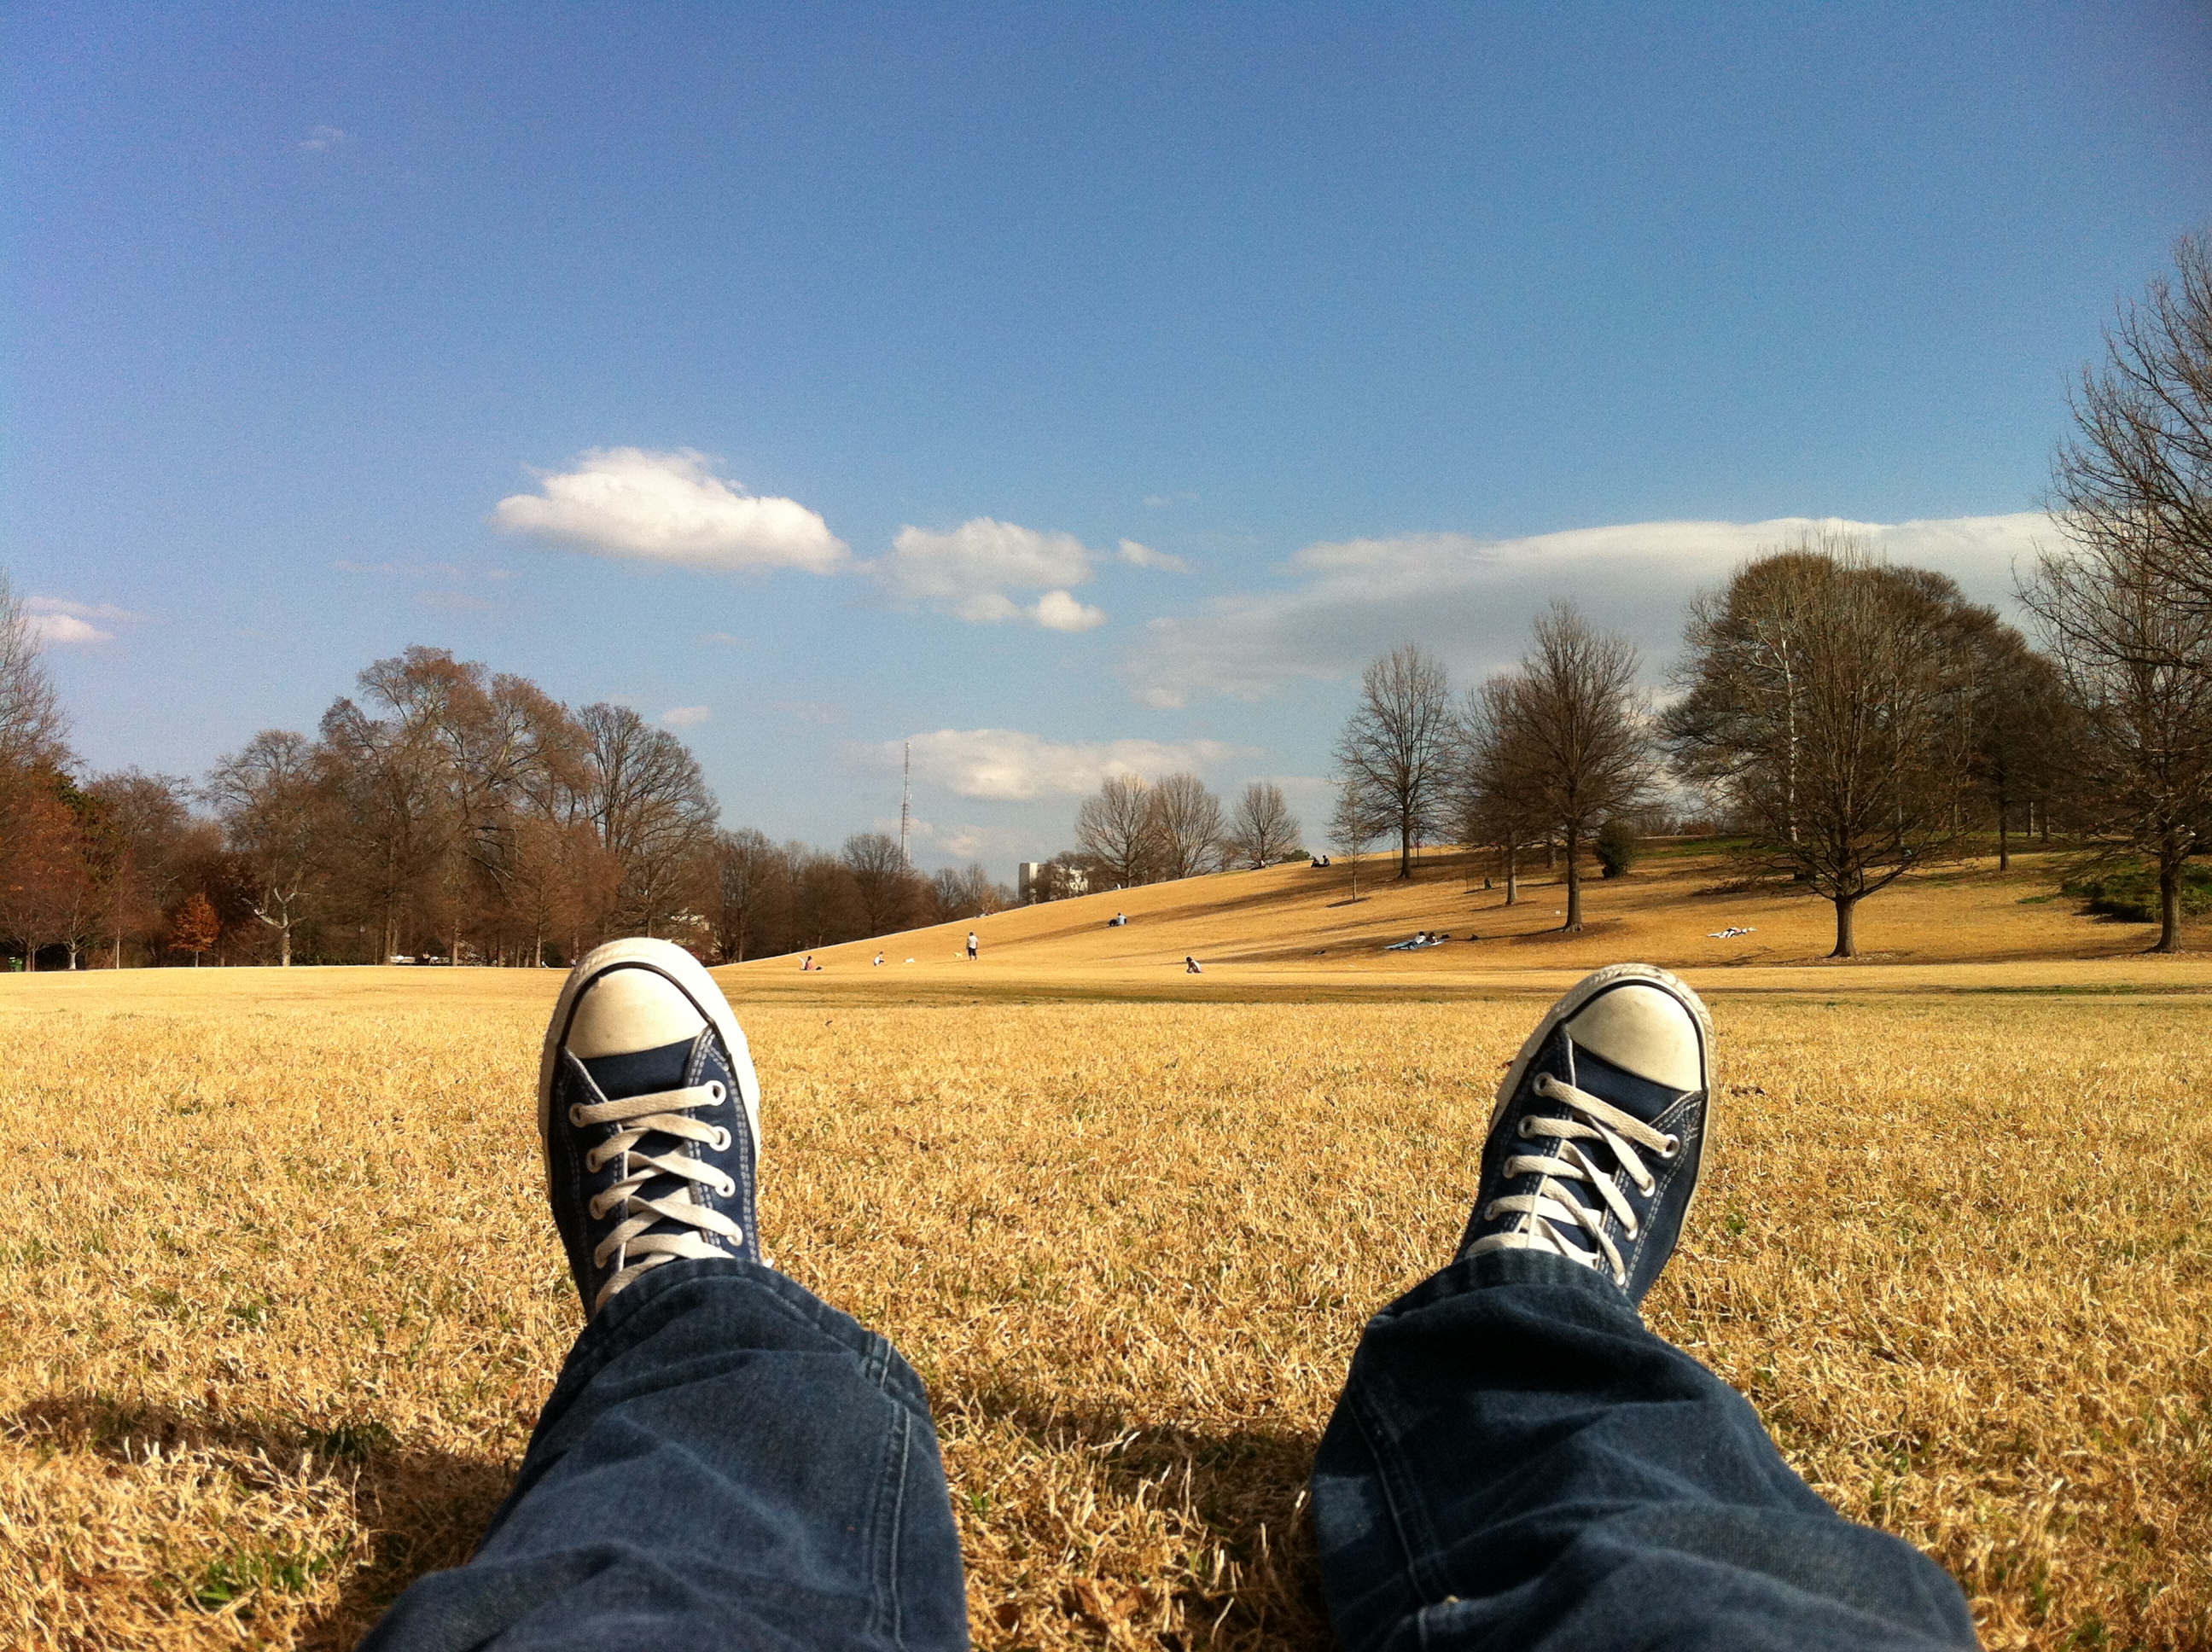
man, landscape, grass, person, field, meadow, feet, summer, jeans, foot, park, agriculture, leisure, season, relaxing, trees, shoes, sunny, legs, chilling, break, lie, rural area, hd wallpaper, grass family